SS Flandre (1913)

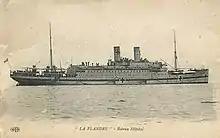
"Flandre" in the First World War as a hospital ship

On 13 January 1917 "Flandre" was requisitioned to be a hospital ship. Ateliers et Chantiers de Saint-Nazaire Penhoët undertook the conversion. On 24 March she left St-Nazaire for the Mediterranean, where she supported the Armée d'Orient and the Royal Serbian Army. She made voyages between Salonica in Greece and Toulon in France, with calls at Corfu, Bizerte in Tunisia and Bône in Algeria.